Millstone River

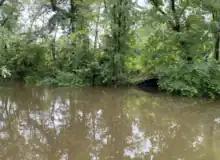
During Hurricane Henri, the Millstone River overflowed and nearly submerged a nearby pedestrian tunnel in the D&R Canal State Park near Kingston.

It then receives the Ten Mile Run and Six Mile Run before crossing Blackwells Mills Road. It receives a tributary from Colonial Park and crosses Weston Causeway. It receives Royce Brook before flowing past the Somerset Christian College, one of the few structures built on the land between the D&R Canal and the Millstone River. By the time it crosses Royce Brook, CR-533 has separated from it and turned into Manville. It joins the Raritan River at .